Farmington, Pennsylvania

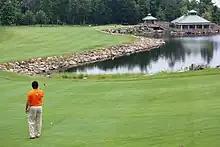
The Mystic Rock golf course at Nemacolin Woodlands Resort

Farmington is an unincorporated community and census-designated place in Wharton Township, Fayette County, Pennsylvania.